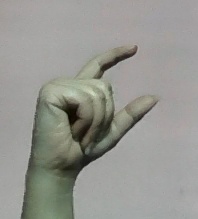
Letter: dal